Holy Week in Salamanca

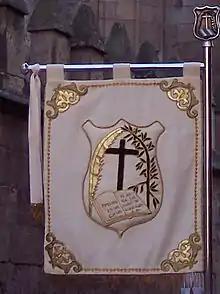
Flag of the brotherhood of the "Donkey"

Some processions do not use bands, walking just with the accompaniment of choirs or wind instrument trios such as the "Cristo de la Liberación". The "Vera Cruz" walks in complete silence on its procession in Monday of Holy Week.